Aquatic locomotion

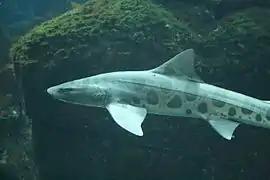
The leopard shark angles its pectoral fins so they behave as hydrofoils to control the animal's pitch

Hydrofoils, or fins, are used to push against the water to create a normal force to provide thrust, propelling the animal through water. Sea turtles and penguins beat their paired hydrofoils to create lift. Some paired fins, such as pectoral fins on leopard sharks, can be angled at varying degrees to allow the animal to rise, fall, or maintain its level in the water column. The reduction of fin surface area helps to minimize drag, and therefore increase efficiency. Regardless of size of the animal, at any particular speed, maximum possible lift is proportional to (wing area) x (speed). Dolphins and whales have large, horizontal caudal hydrofoils, while many fish and sharks have vertical caudal hydrofoils. Porpoising (seen in cetaceans, penguins, and pinnipeds) may save energy if they are moving fast. Since drag increases with speed, the work required to swim unit distance is greater at higher speeds, but the work needed to jump unit distance is independent of speed. Seals propel themselves through the water with their caudal tail, while sea lions create thrust solely with their pectoral flippers.